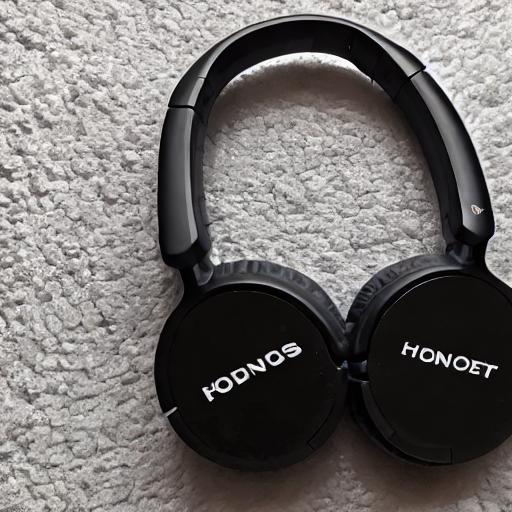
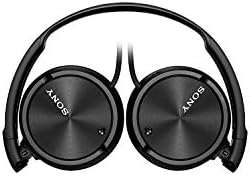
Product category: headphones
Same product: no